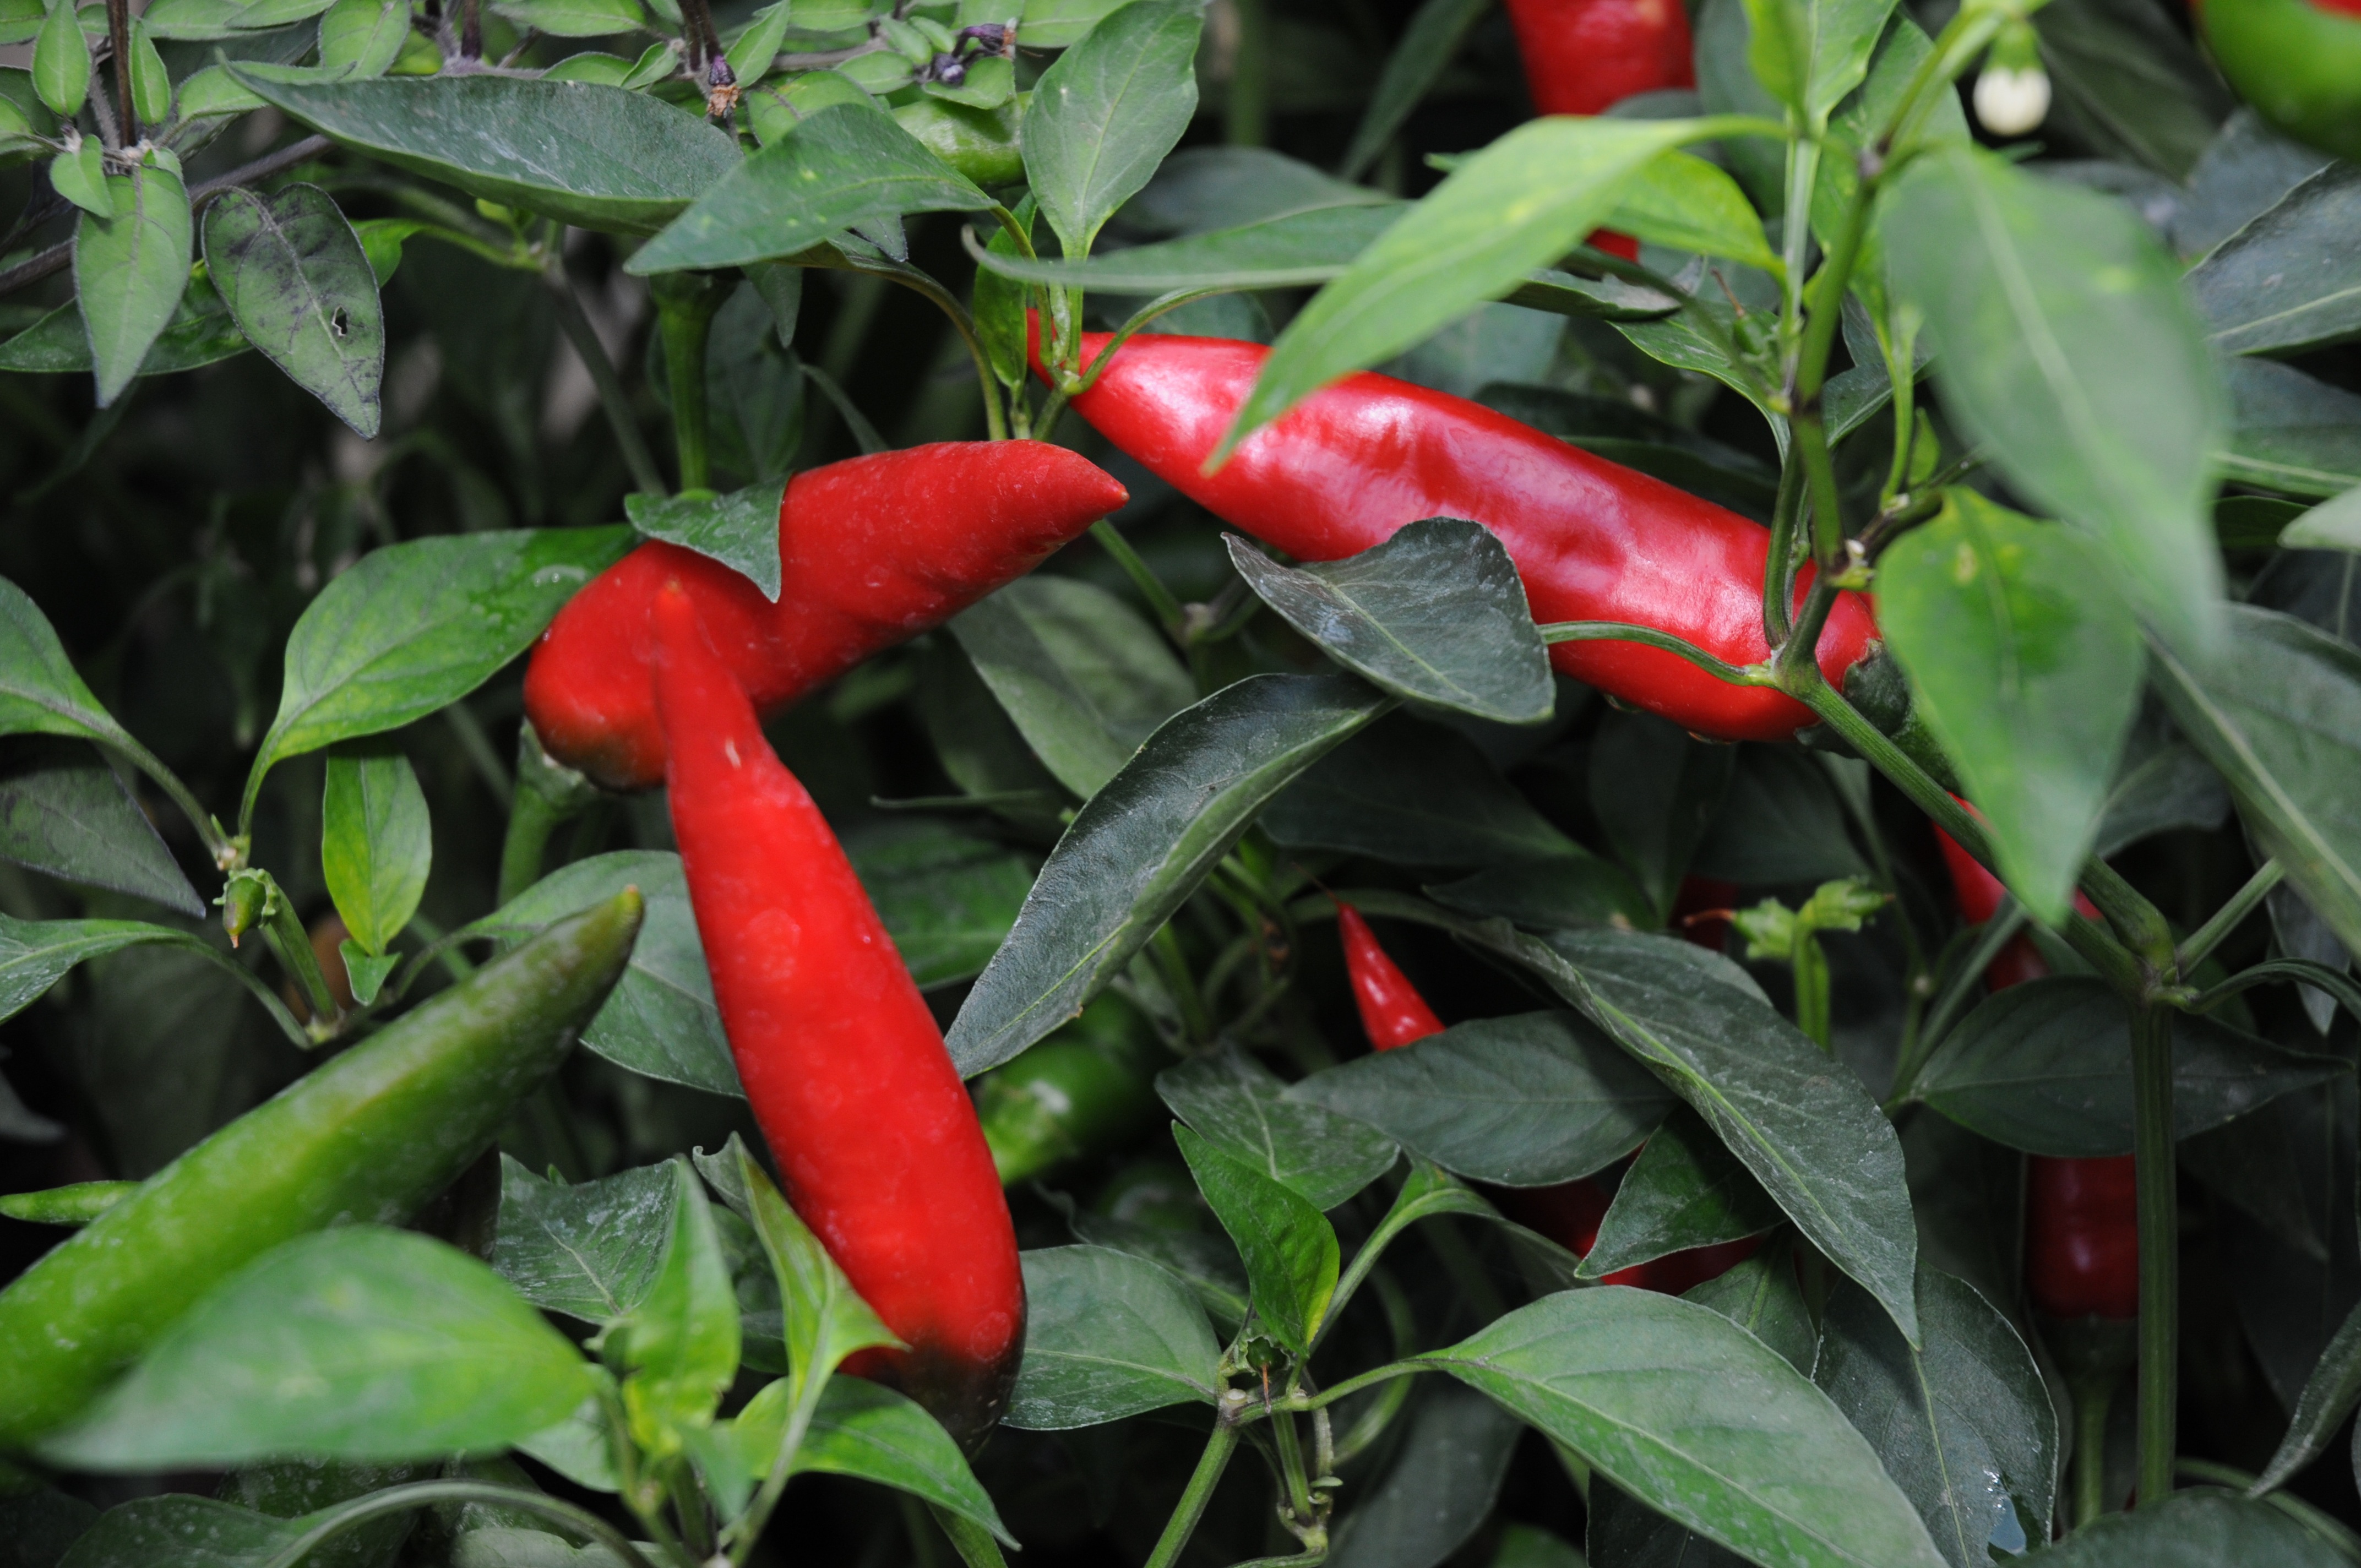
plant, flower, food, produce, vegetable, peppers, plantation, serra, capsicum, flowering plant, jalapeno, chili pepper, cayenne pepper, land plant, bird's eye chili, serrano pepper, malagueta pepper, bell peppers and chili peppers, tabasco pepper, habanero chili